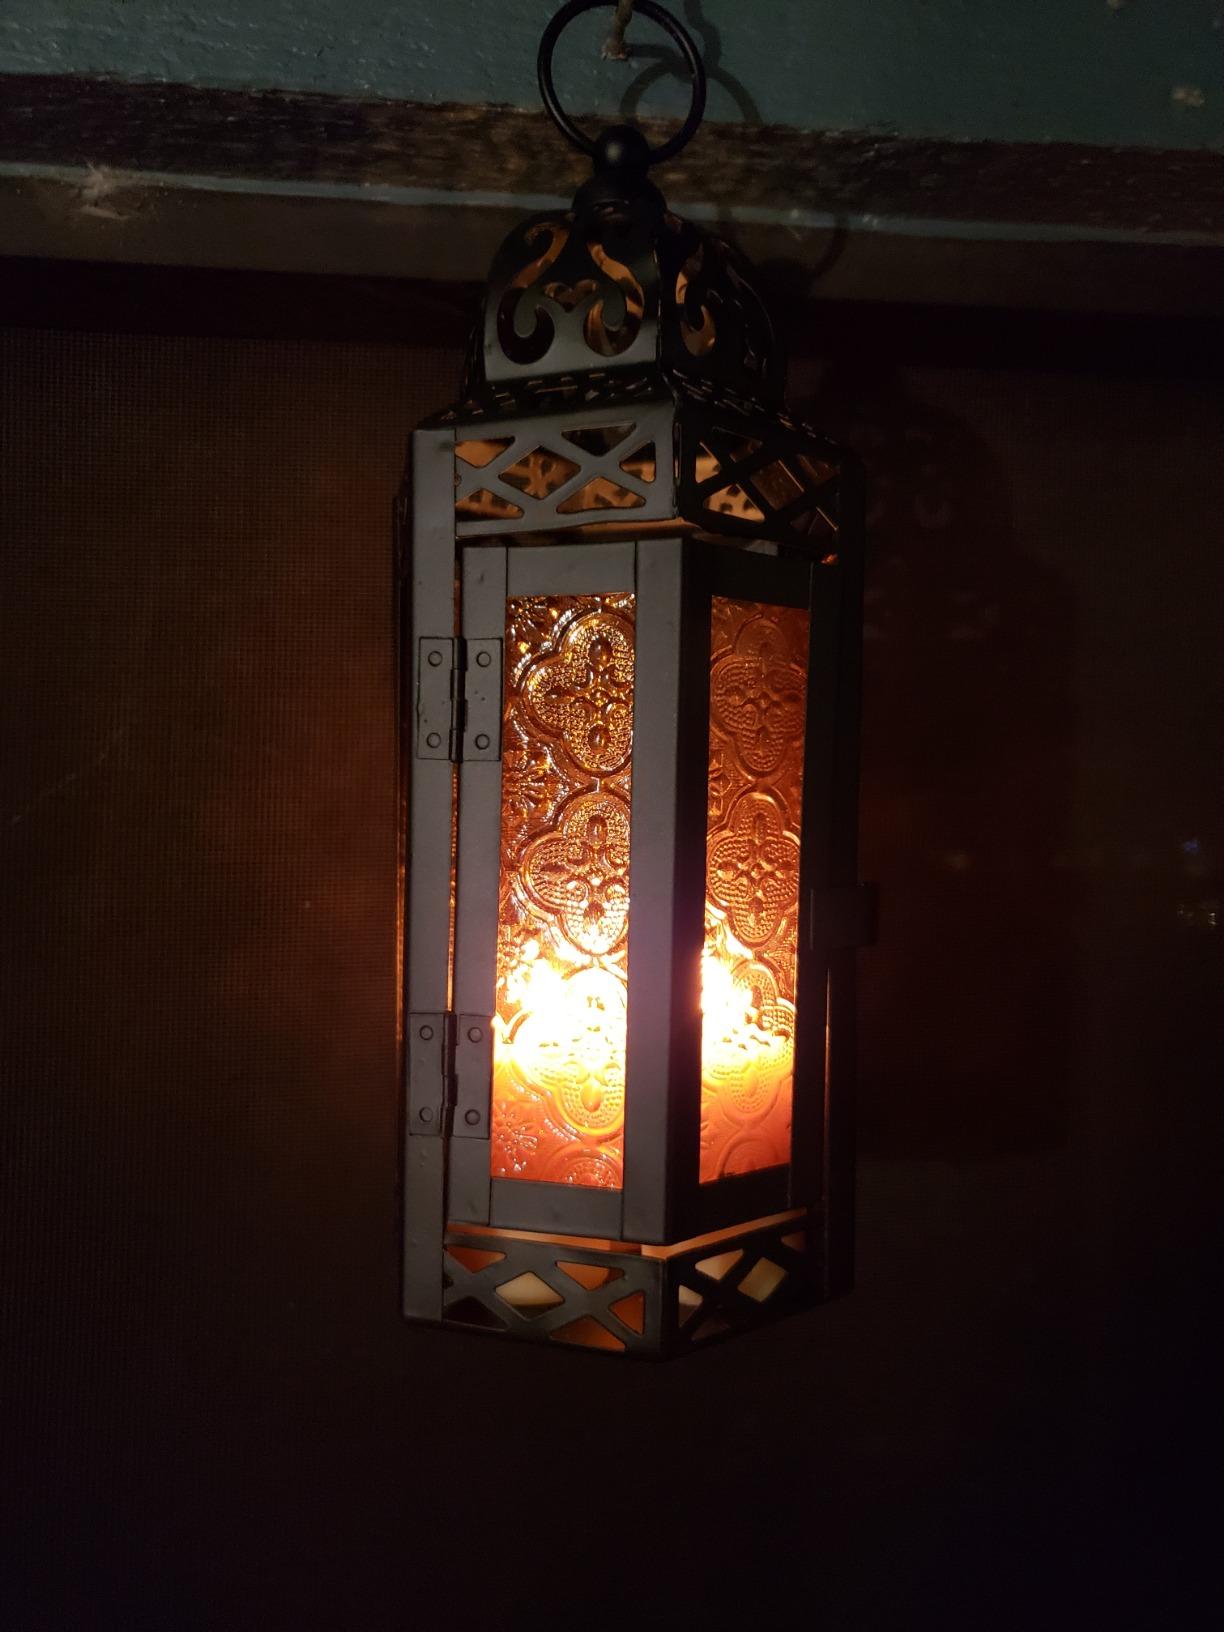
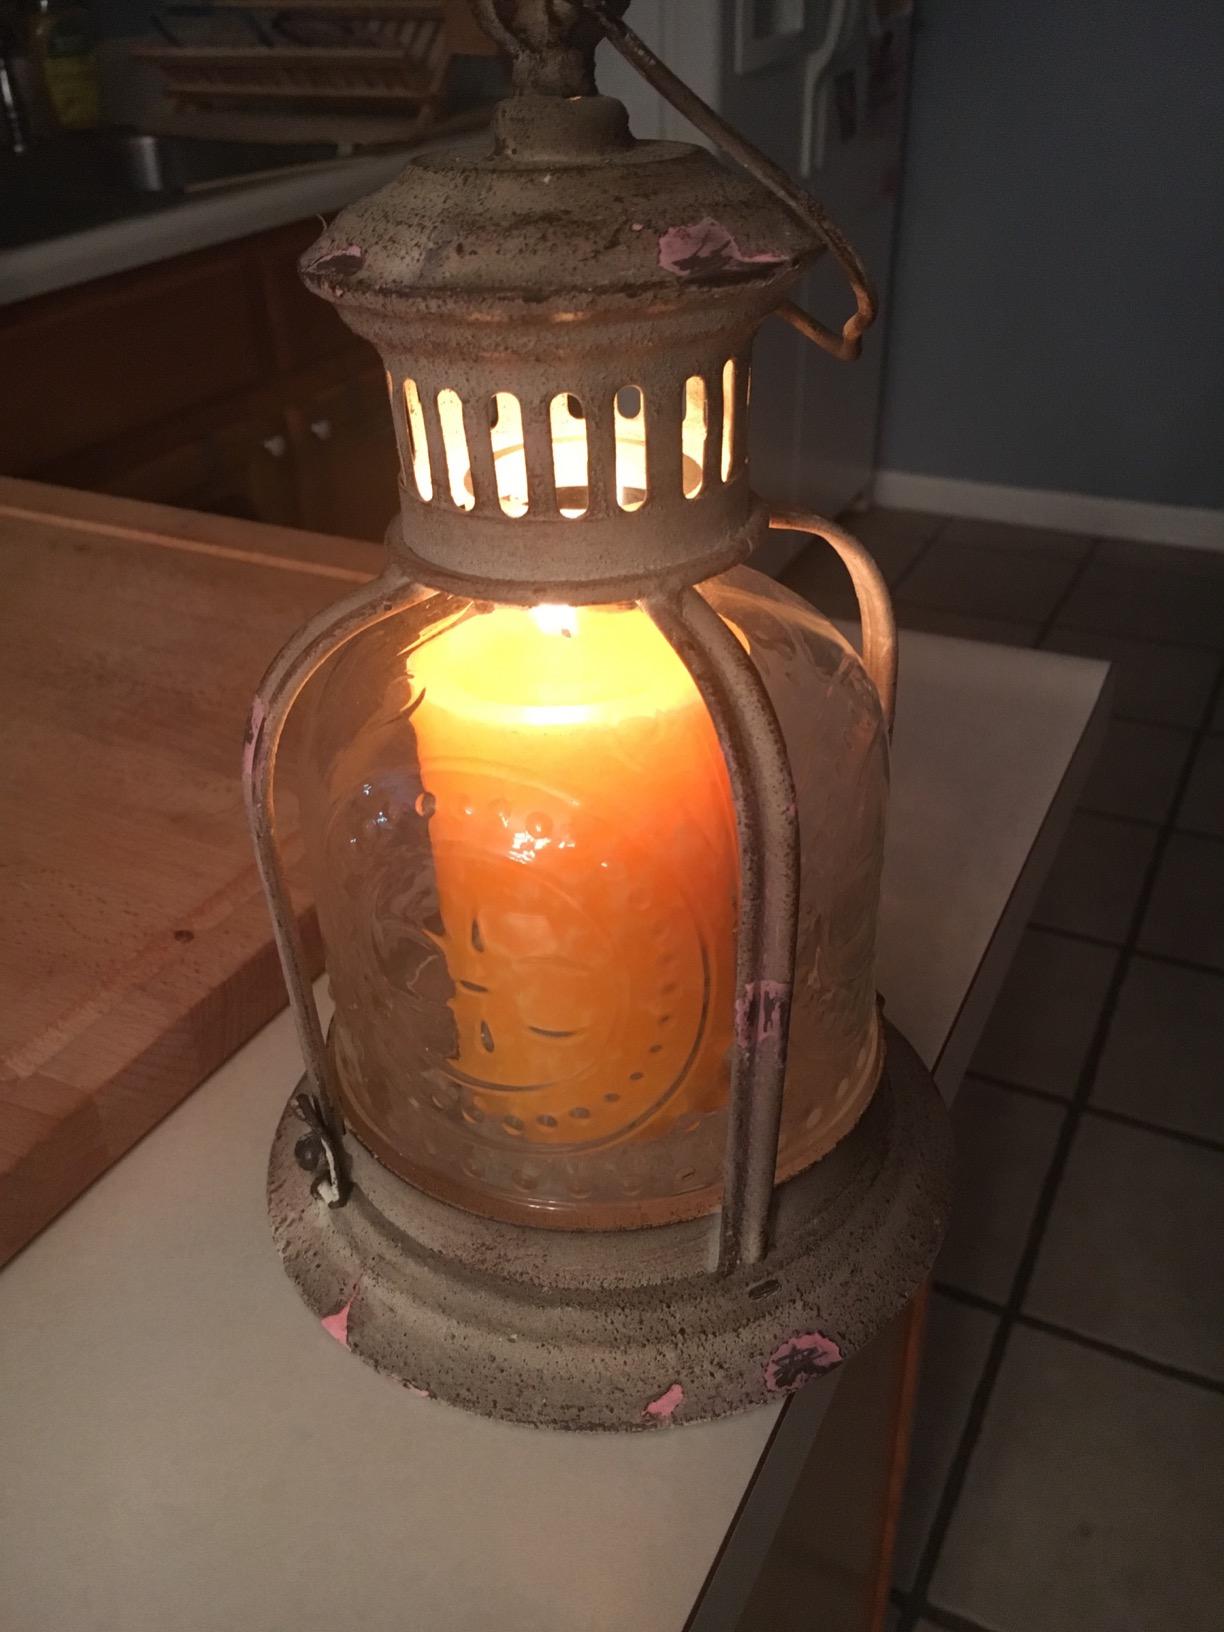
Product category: lantern
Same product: no